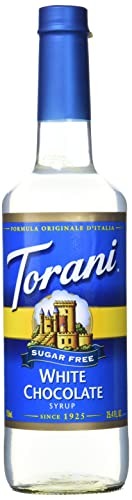
Item Name: Torani Sugar Free White Chocolate Syrup with Splenda, 750 ml
Bullet Point 1: Made with Splenda
Bullet Point 2: No Carbs
Bullet Point 3: No Calories
Bullet Point 4: We cannot ship Sugar Free Syrups if the temperature is 30 degrees or below
Bullet Point 5: Delivers rich white chocolate flavor that is smooth and creamy
Product Description: * Serving Size 1 oz (30ml or 2 Tbsp.) * Amount per serving: * Calories * Calories from Fat 0 * % Daily Value* * Total Fat 0 g * 0% * Sodium 0 mg * 0% * Total Carbohydrate 0 g * 0% * Sugar 0 g * Protein 0 g * * Percent Daily Values are based on a 2,000-calorie diet.
Value: 25.4
Unit: Fl Oz

Price: 14.495